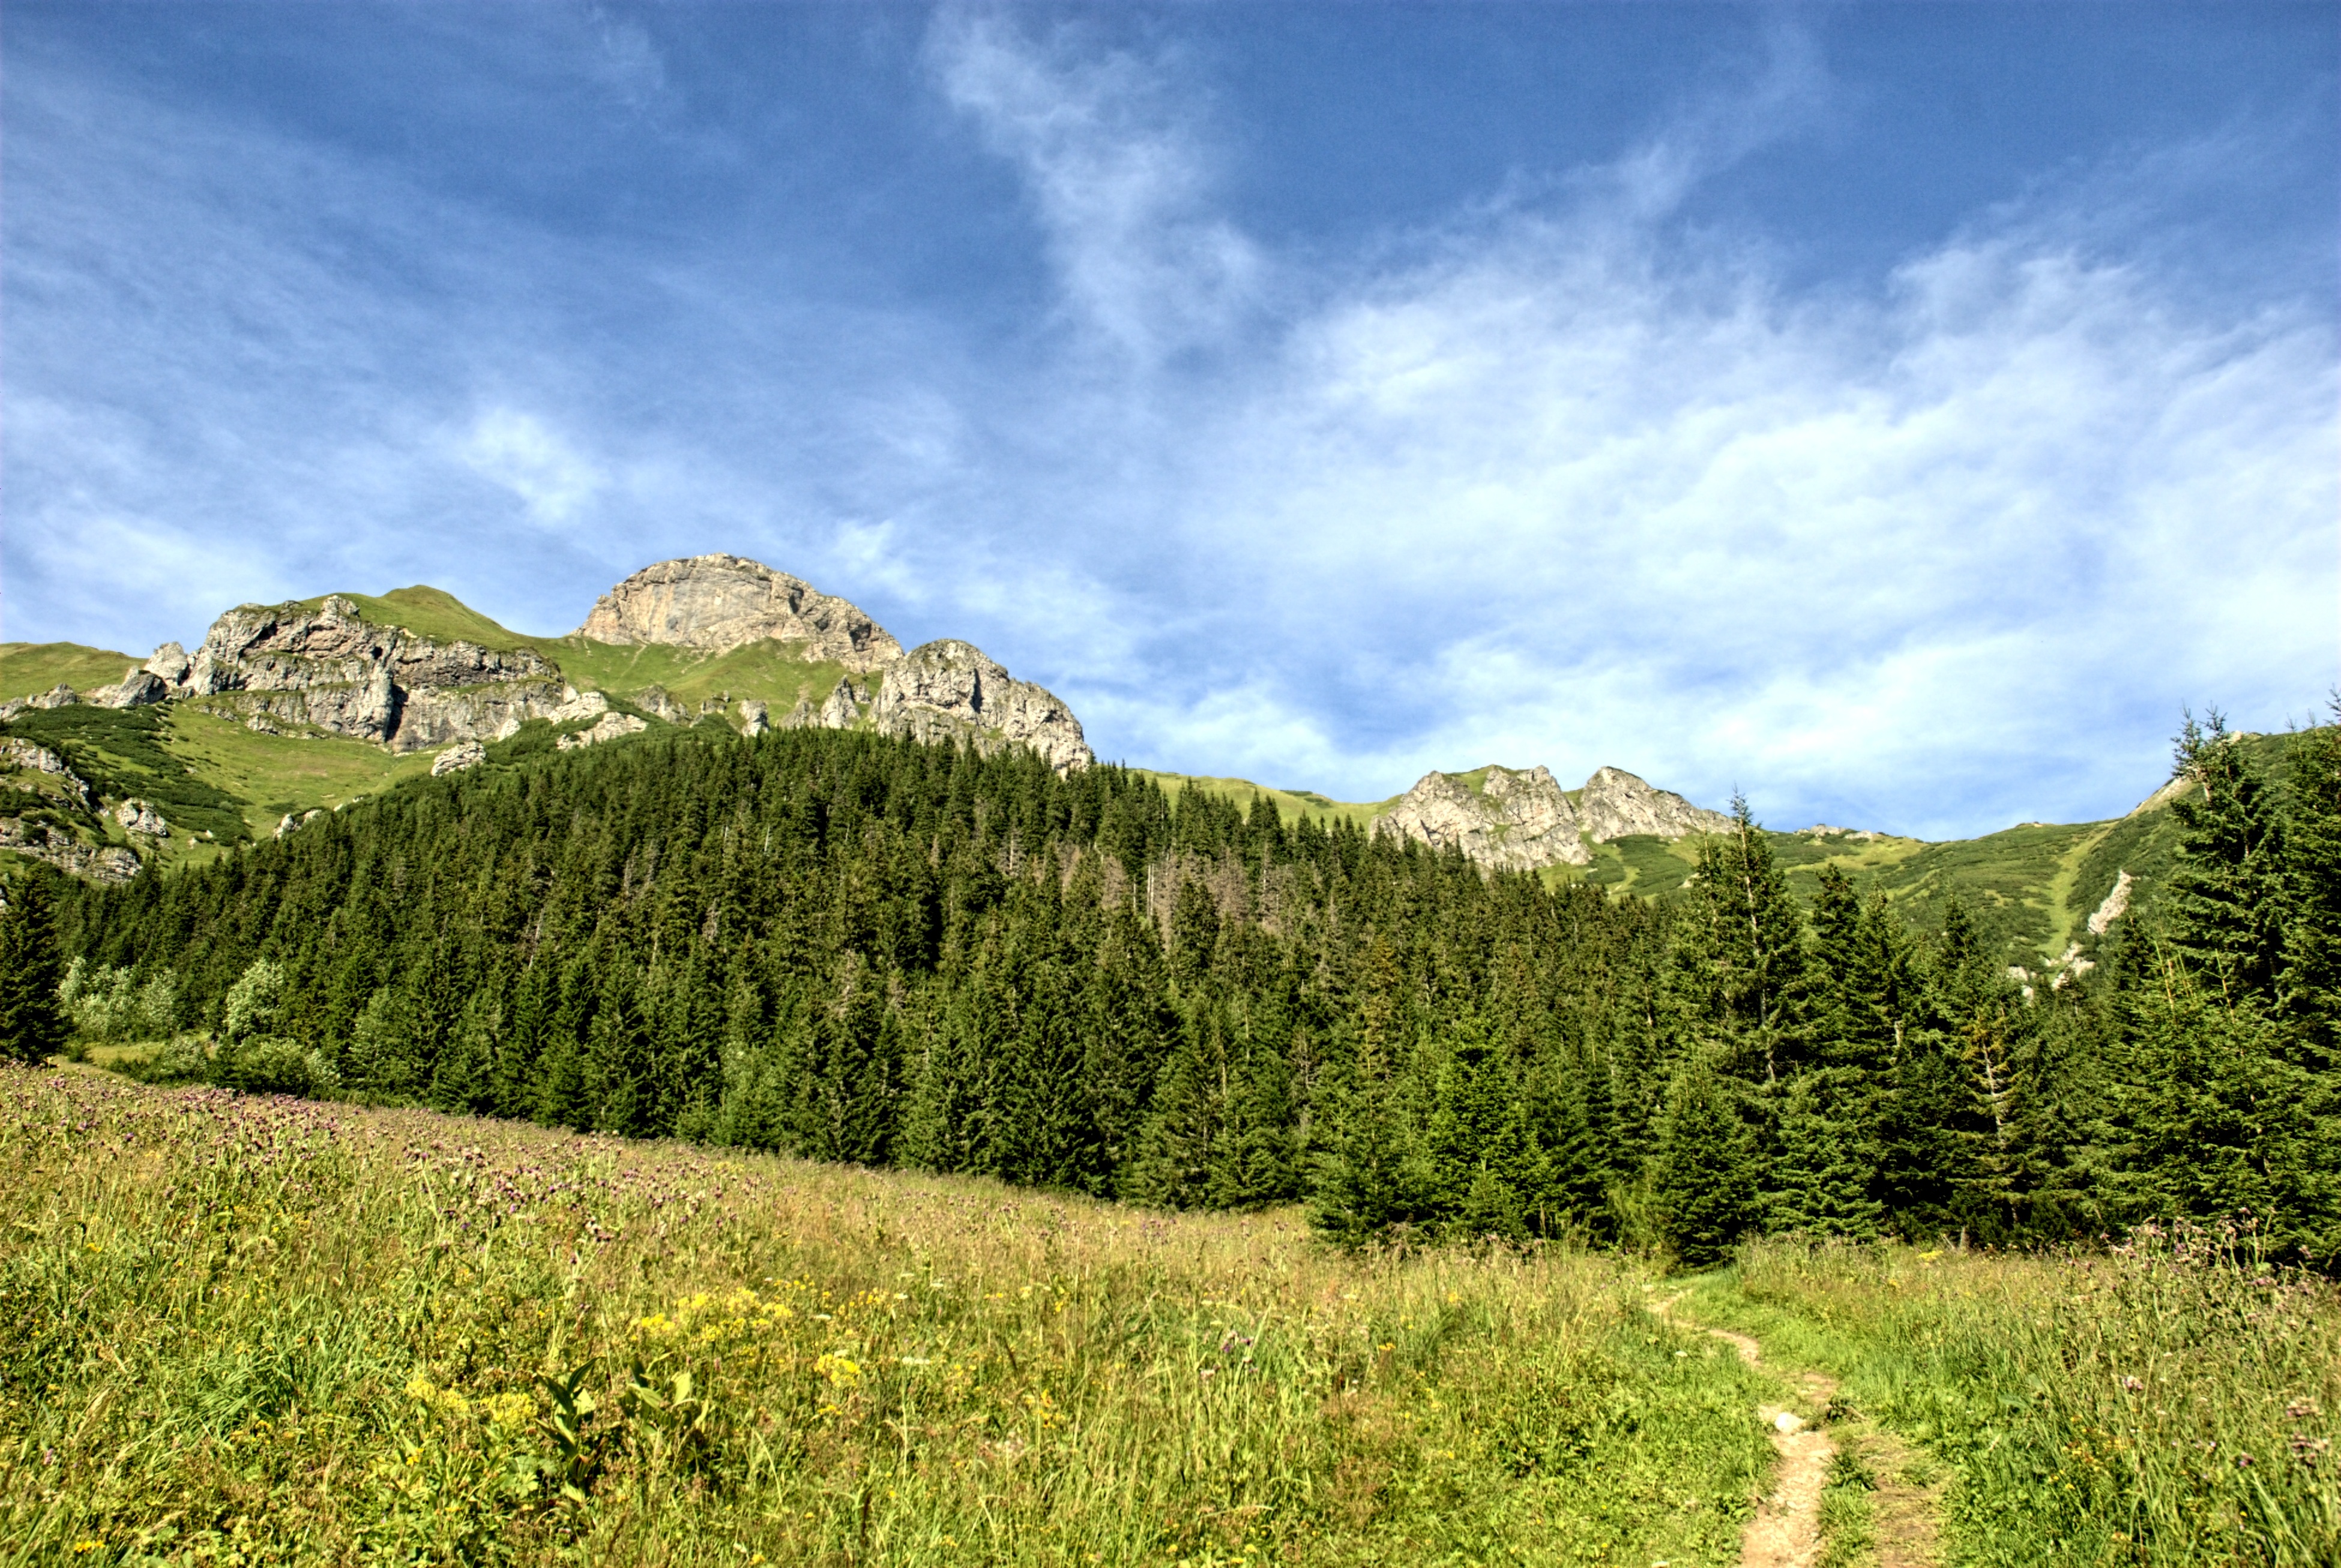
landscape, tree, nature, forest, grass, wilderness, mountain, cloud, sky, meadow, hill, view, valley, mountain range, pasture, terrain, ridge, top view, mountains, alps, grassland, plateau, woodland, habitat, ecosystem, tatry, slovakia, landform, mountain pass, biome, tourists valley koperszad w, natural environment, geographical feature, mountainous landforms